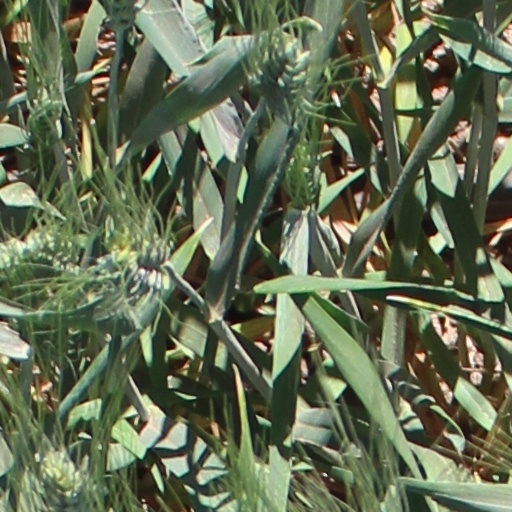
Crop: wheat